Drapanos

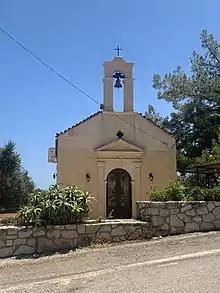
A church in Drapanos

Drapanos is a small, traditional village which is slowly growing, it is high up on Cape Drapano, on the Greek island of Crete in Chania regional unit. It is in the municipality of Apokoronas, and part of the community Kefalas. The village has two tavernas and a small grocery store. Drapanos has mail delivery and is on the Chania bus route (ΚΤΕL). Other services can be found in neighbouring villages such as Plaka or Kefalas, which are only minutes away by car, the nearest beach resort is about ten minutes by car and is called Almyrida.